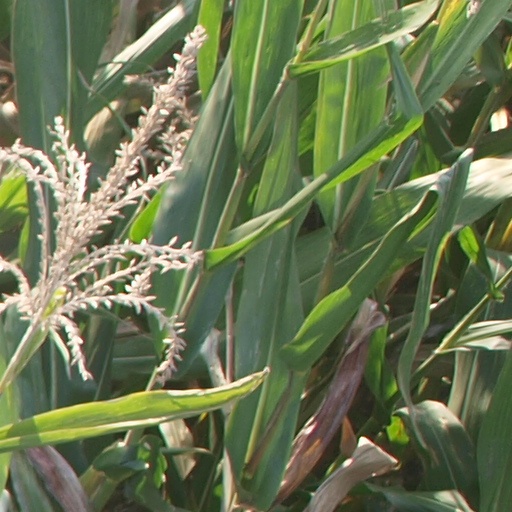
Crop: maize; corn